The Outer Limits (1995 TV series)

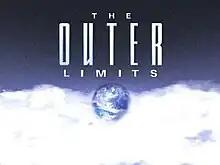
Opening title (2002)

The Outer Limits is a science fiction anthology television series that originally aired between 1995 and 2002 on Showtime, Syfy, Channel 7 and in syndication. The series is a revival of the original "The Outer Limits" series that aired from 1963 to 1965.